Jaime Sunye Neto

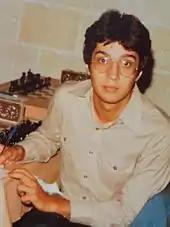
Jaim Sunye Neto, 1980 at the 24th Chess Olympiad

In 1979 he was invited to play in the Interzonal in Rio de Janeiro as a second representative of the host nation. Untitled at the time, he delivered one of the best performances of his career, finishing =fifth overall (tied with Borislav Ivkov) and defeating several grandmasters, including the tournament winner Lajos Portisch. In 1989 he won the South American Chess Championship, which was also the South American Zonal, and qualified for the 1990 Interzonal, where he finished equal 29th–39th out of 64 players.